Immensum bellum

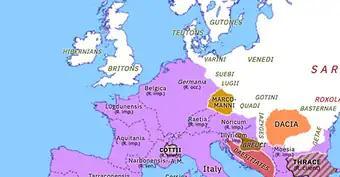
In 1 AD Augustus sent his stepson Tiberius to subdue the Germanic tribes on the Rhine frontier. In his campaigns, Tiberius eventually extended the Roman border as far as the Elbe but was forced to cancel plans to conquer the Suevic Marcomanni when revolt broke out in Illyria in 6 AD.

The participation of other tribes is uncertain. The Sugambri on the right bank of the Rhine may have used the opportunity to take revenge for the kidnapping of their envoys in 8 BC. Peter Kehne even considers it possible that the main source of unrest was the Sugambri. It is unclear whether the unmentioned Cananefates (or Chamavi), Batavians, Usipetes, Marsi, Tencteri and Tubantes stayed away from the uprising or surrendered to Vinicius. It must also remain uncertain which tribes "with an almost unknown name" translated by are meant, which Velleius reports as defeated. The confrontation with the Elbe Germanic tribes of the Lombards, Hermunduri and Semnones in the last year of the war does not necessarily indicate their initial participation in the uprising.